History of Kumamoto Prefecture

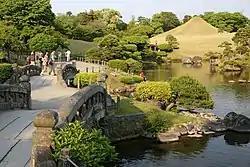
Suizen-ji Park

Temples had been burnt in the Sengoku period, especially those in the Mount Aso area, but some were later reconstructed. In those areas, hot spring sites were constructed between 1804 and 1829 in Kurokawa and Yamaga. Sake production flourished.